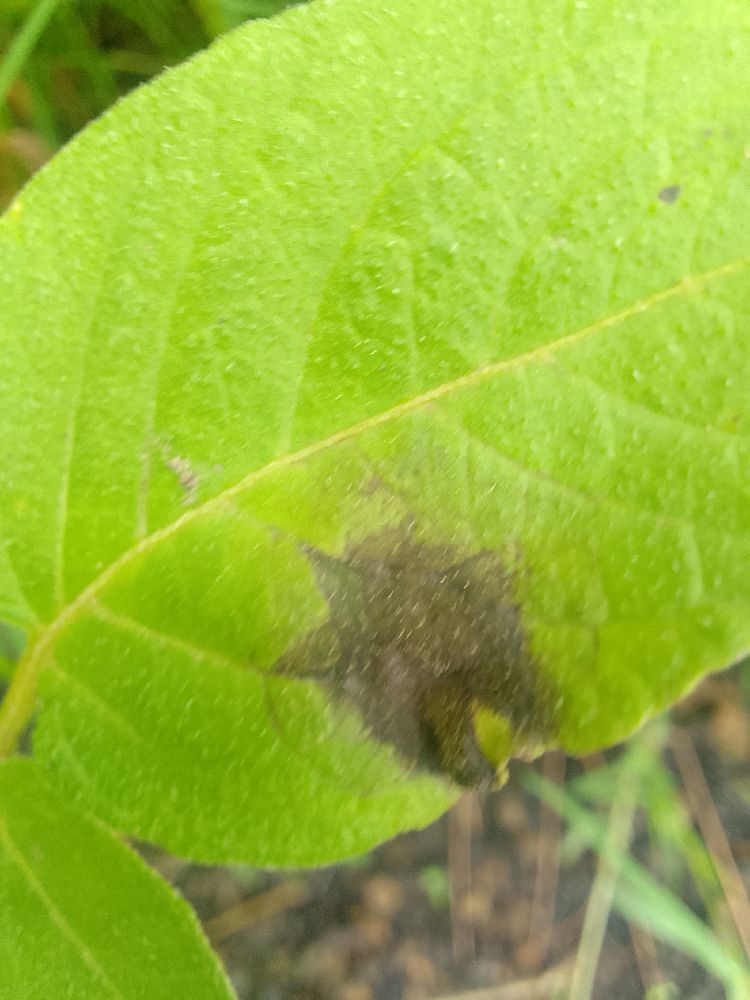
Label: Late blight